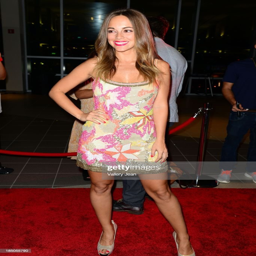
actor arrives for the premiere .